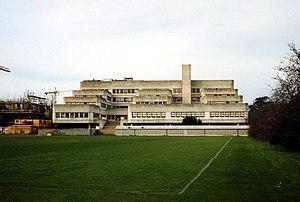
Le département de zoologie de l'université d'Oxford, en Angleterre, est un grand département universitaire de zoologie.